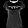
Label: T - shirt / top